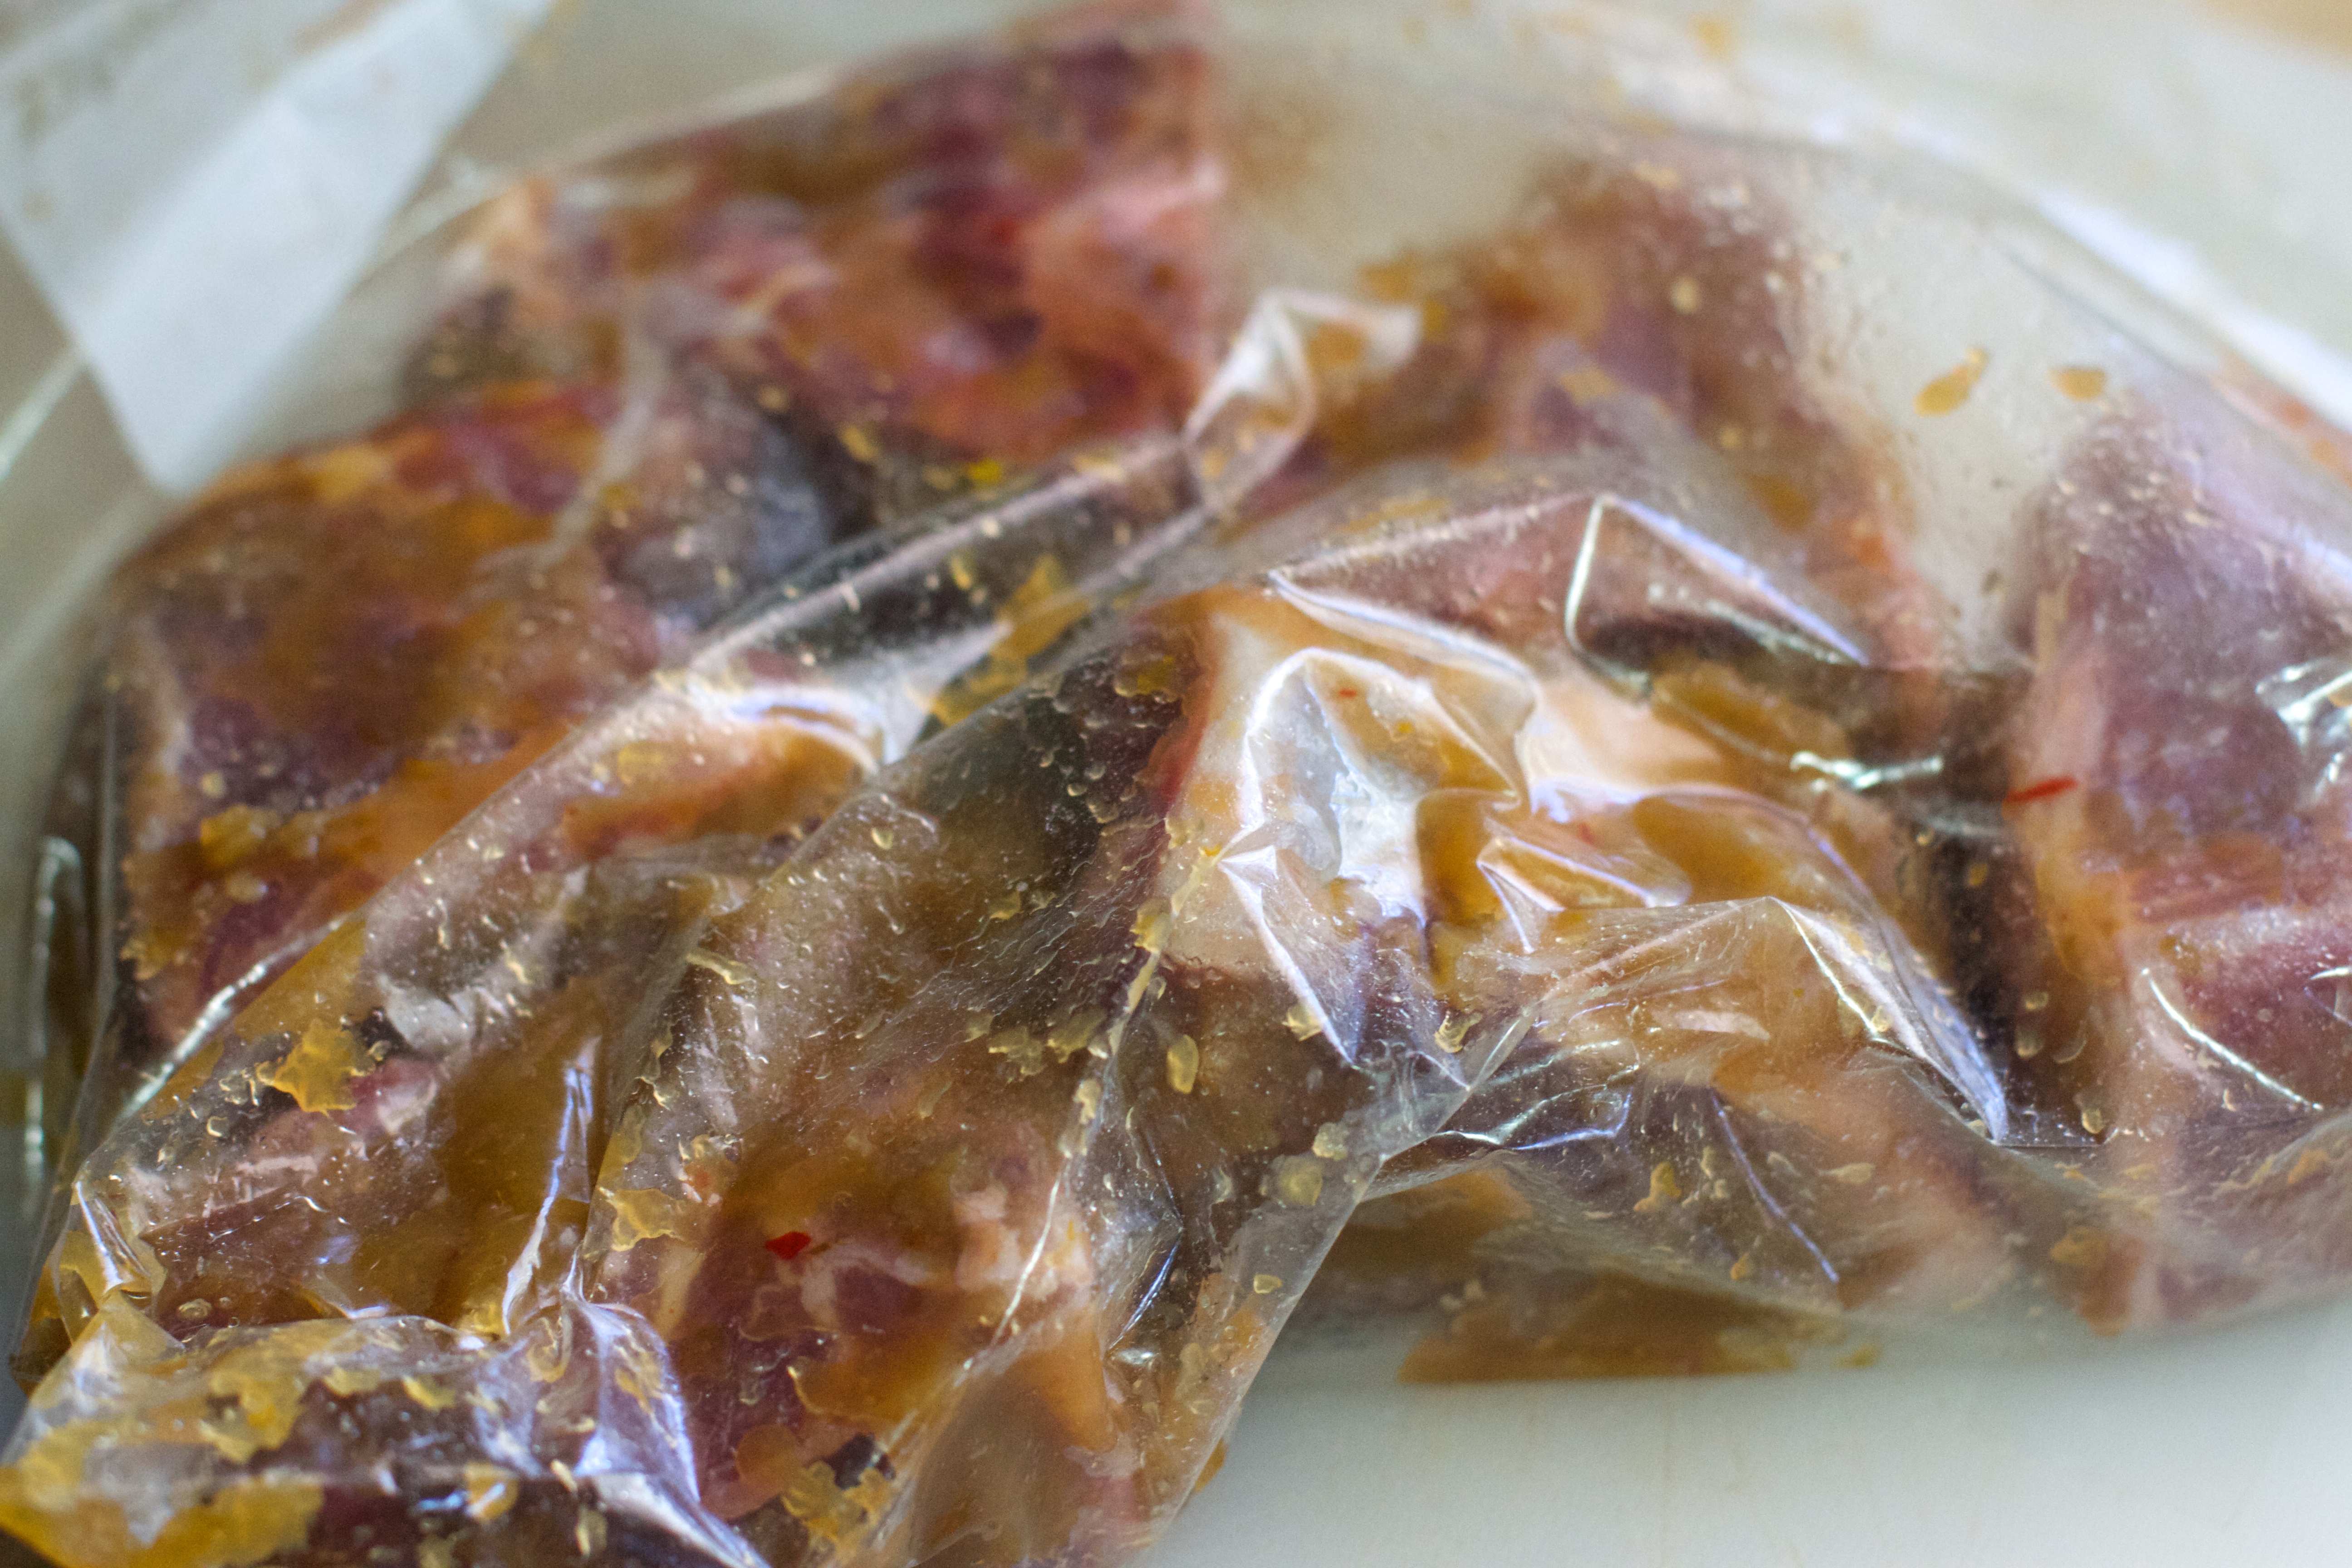
dish, food, produce, fish, meat, cuisine, lamb and mutton